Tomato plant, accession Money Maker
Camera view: tilt-top (135 deg); turntable rotation: 30 degrees
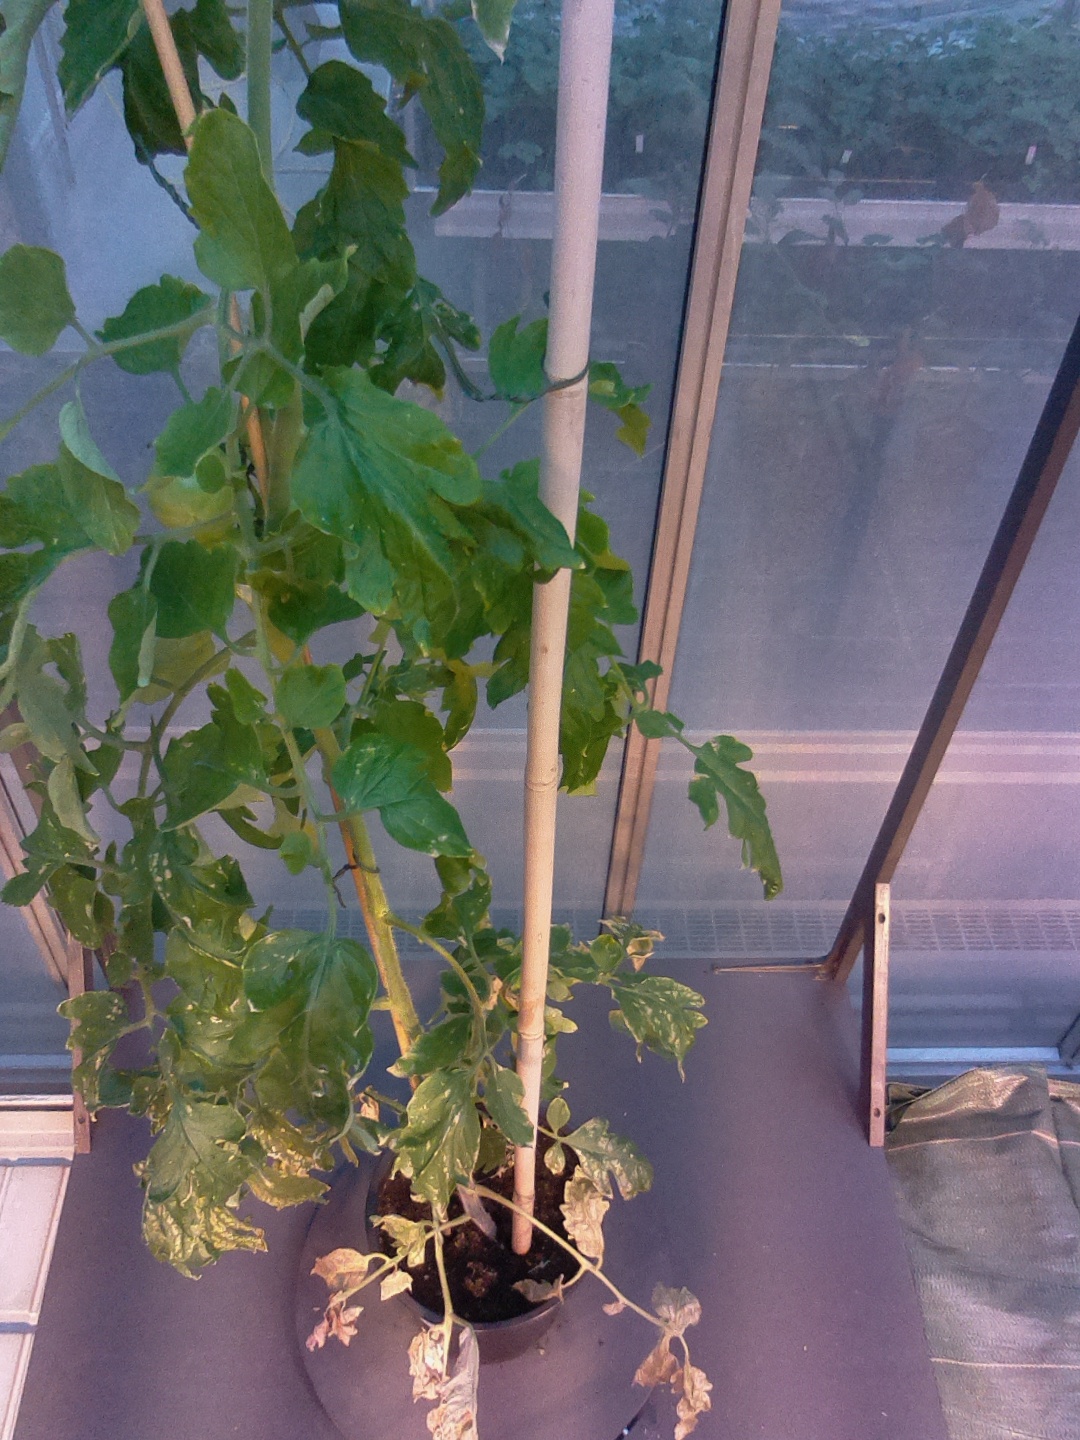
BBCH growth stage 76: 60%-70% of final fruit size